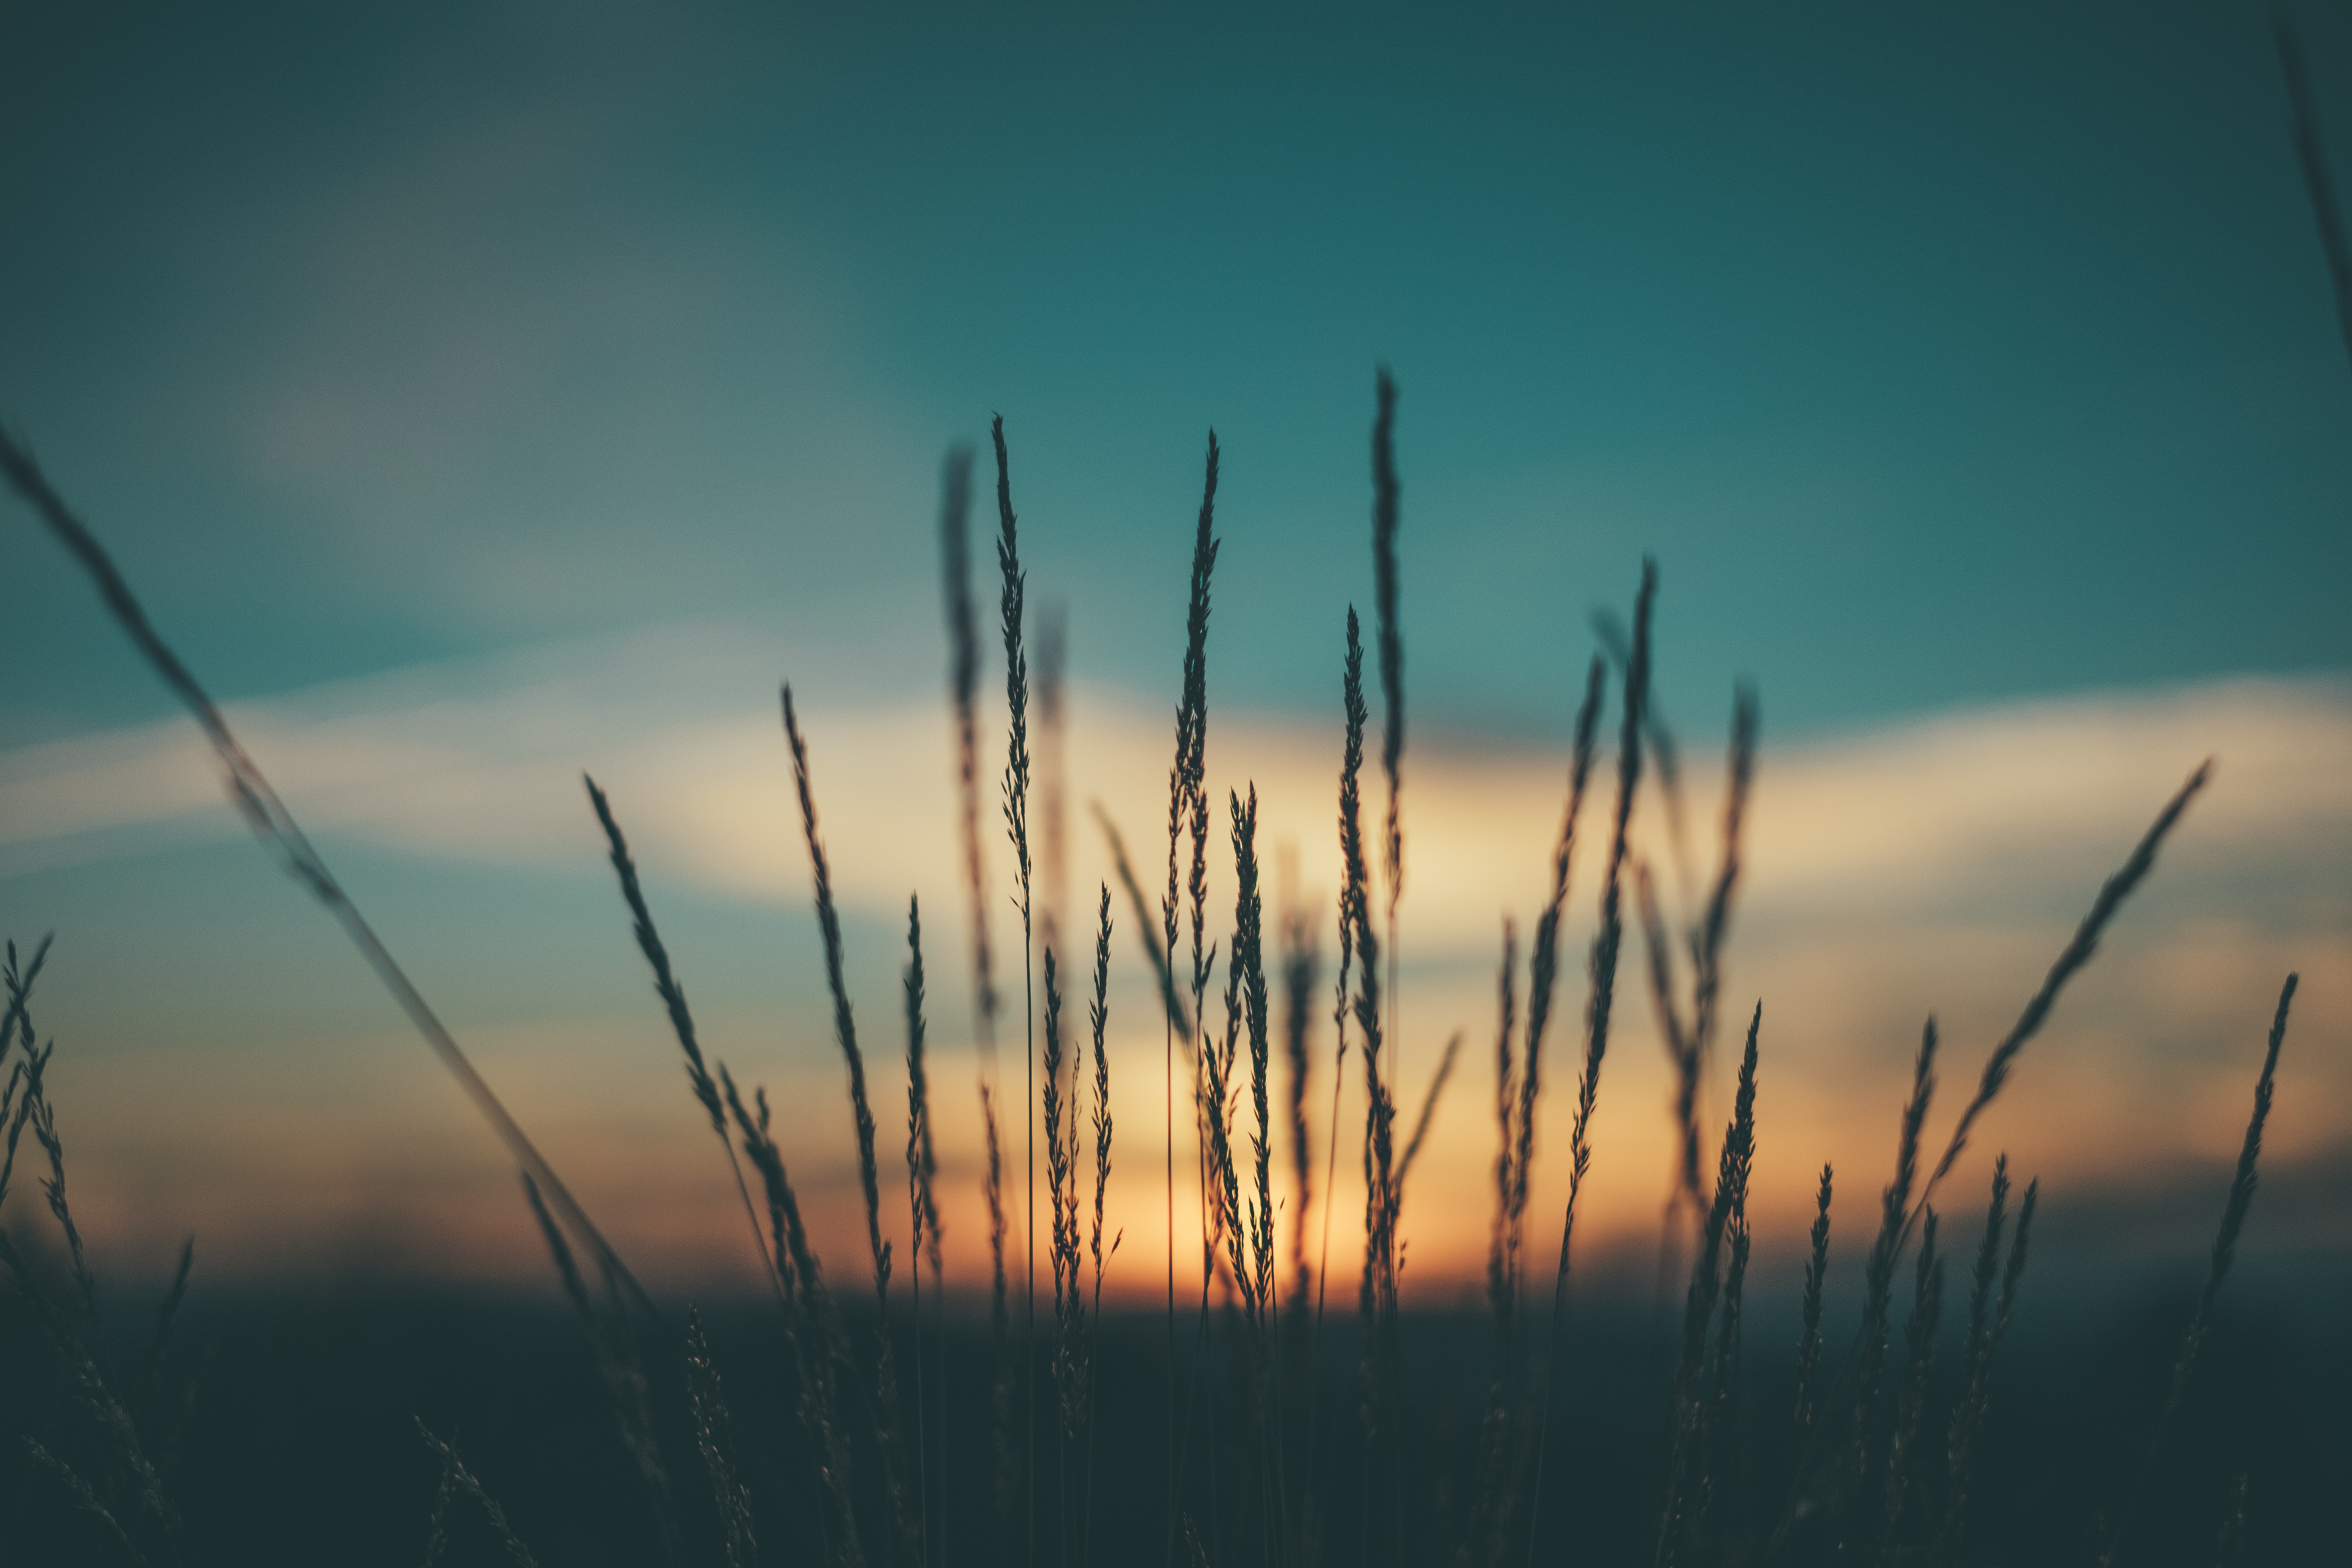
nature, grass, horizon, cloud, sky, sun, sunrise, sunset, field, meadow, prairie, sunlight, morning, wind, dawn, atmosphere, dusk, evening, reflection, atmospheric phenomenon, grass family